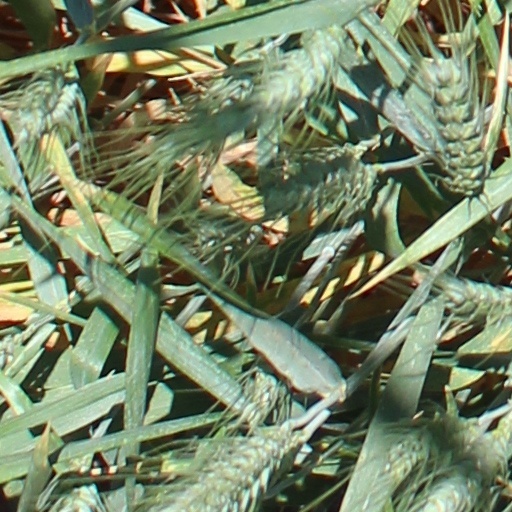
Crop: wheat